Blackport

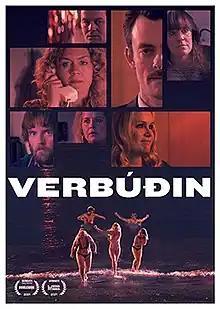

Blackport is an Icelandic television drama miniseries, written by Gísli Örn Garðarsson, Björn Hlynur Haraldsson and Mikael Torfason and produced by Vesturport in association with RÚV. The first episode of the eight part series premiered on the RÚV (TV channel) on 26 December 2021.